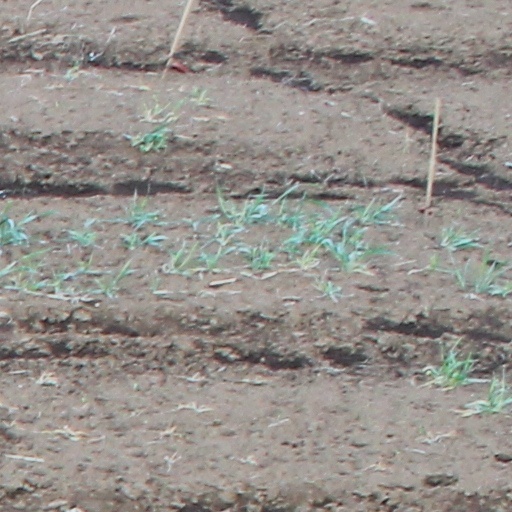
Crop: wheat